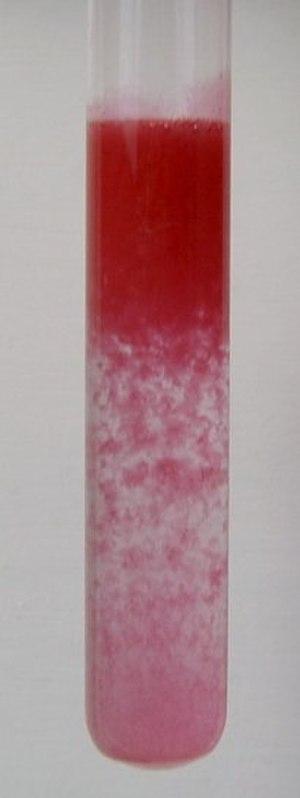
Le nickel est l'élément chimique de numéro atomique 28, de symbole Ni. Le corps simple nickel est un métal.